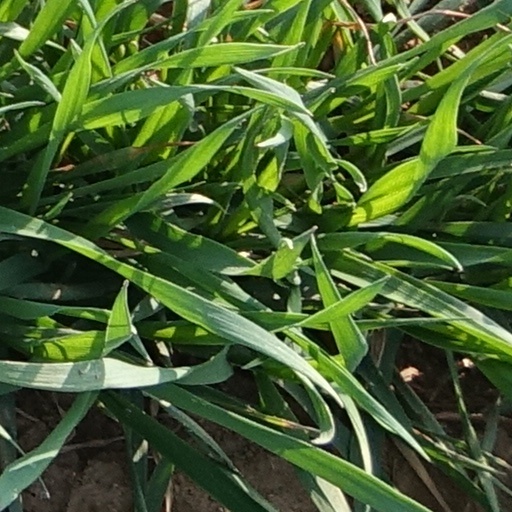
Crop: wheat